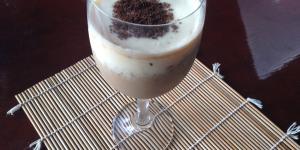
capuccino frappe